Napoleon I's second abdication

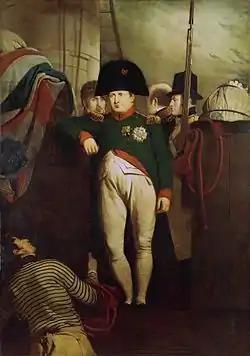
"Napoleon on the "Bellerophon" at Plymouth", by Sir Charles Lock Eastlake, 1815. Eastlake was rowed out to the "Bellerophon" to make sketches, from which he later painted this portrait.

As agreed in the Convention of St. Cloud, on 3 July, the French Army, commanded by Marshal Davoust, quit Paris and proceeded on its march to the Loire. On 7 July, the two Coalition armies entered Paris. The Chamber of Peers, having received from the Provisional Government a notification of the course of events, terminated its sittings; the Chamber of Representatives protested, but in vain. Their President (Lanjuinais) resigned his Chair; and on the following day, the doors were closed, and the approaches guarded by foreign troops.